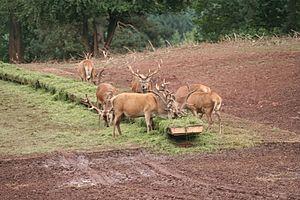
La cerviculture est l'activité visant à faire naître des espèces de la famille des Cervidae, au profit de l’activité humaine. Ces animaux sont considérés comme du gibier d’élevage, au même titre que les ratites d’élevage et les mammifères terrestres d’élevage autres que les ongulés domestiques. Au niveau européen, la Grande Bretagne est la plus grande productrice de cerfs avec 50 000 individus, et l’Allemagne est la plus grande productrice de daims avec 60 000 individus. En France, on ne dénombre que 130 élevages professionnels de cerfs et de daims d’élevages. La cerviculture requiert l’acquisition d’un certificat de capacité propre à l’espèce que l’éleveur doit demander auprès du préfet et des services vétérinaires.